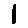
Label: 1